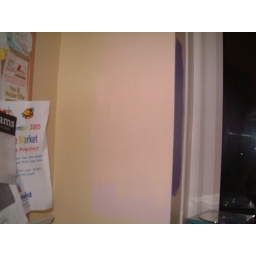
I have finally decided to paint the kitchen walls in soft cream, as shown here from a tester pot.